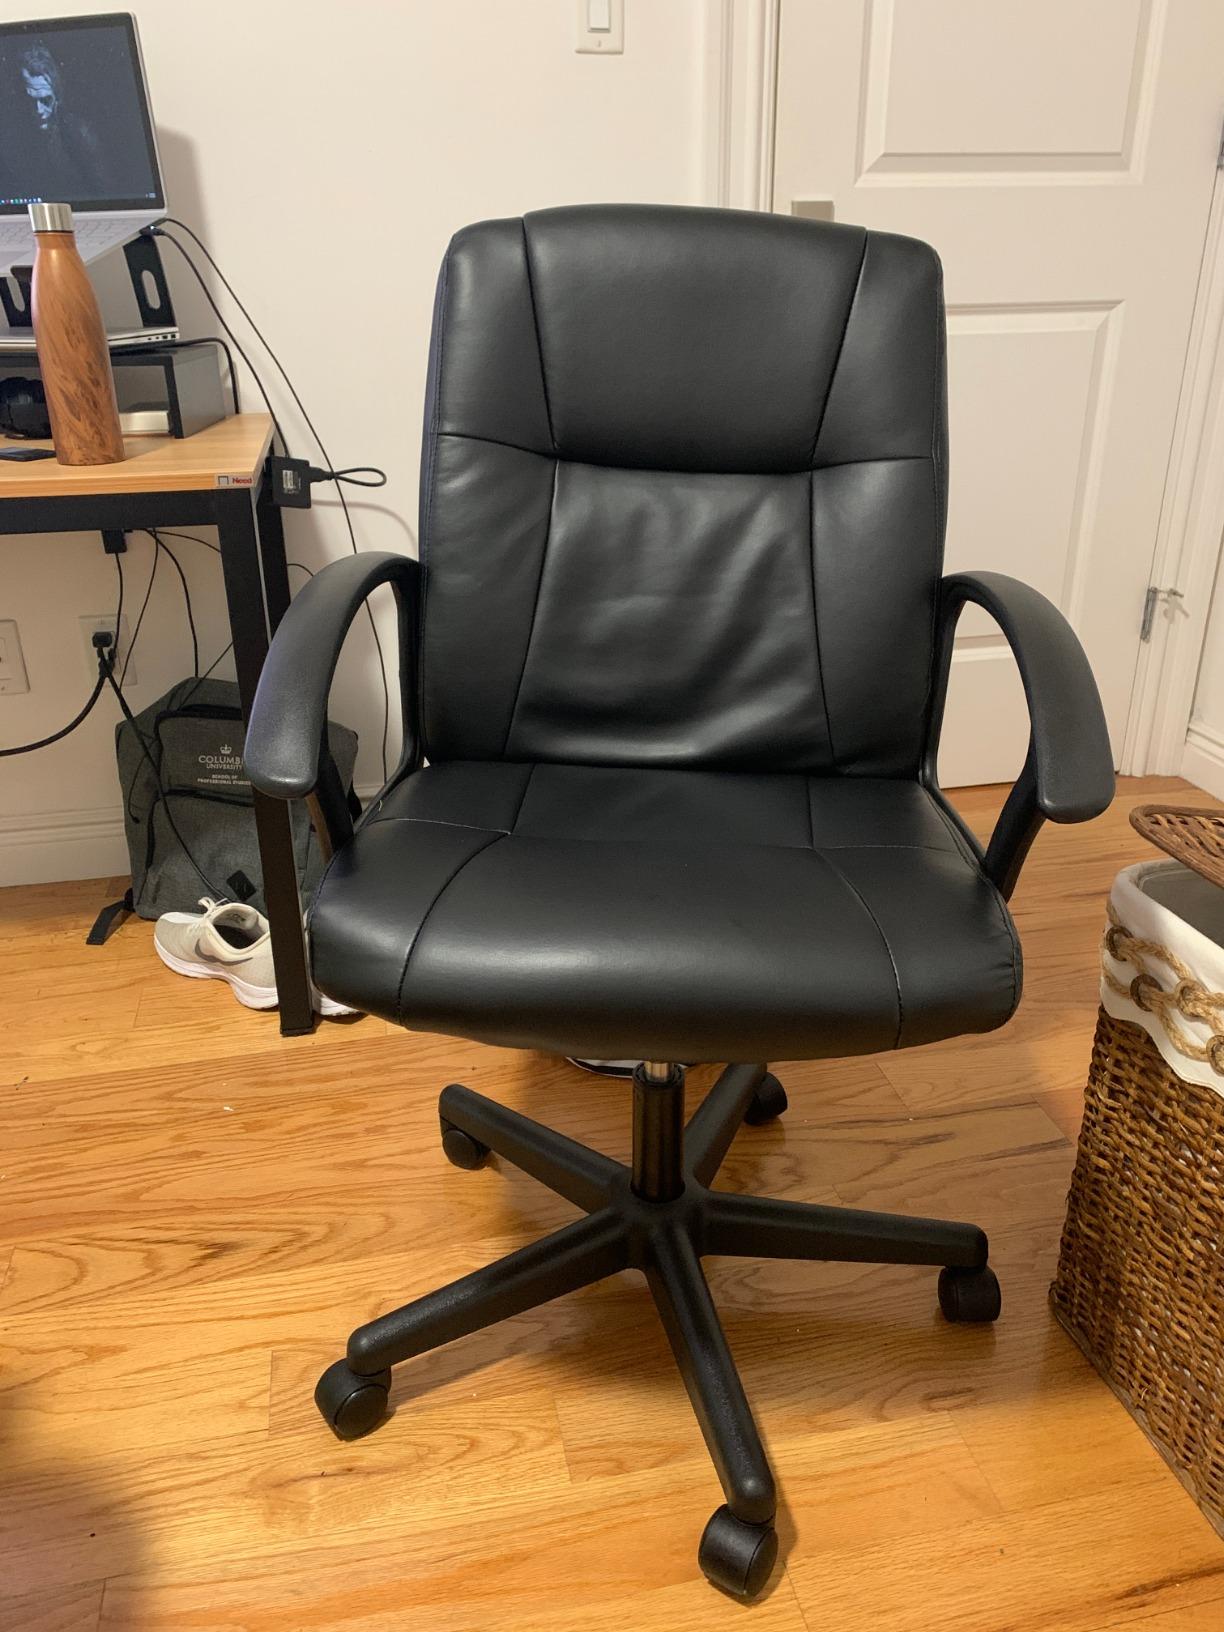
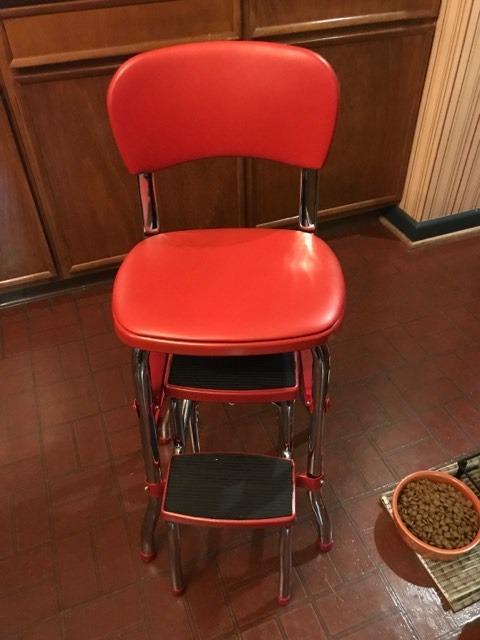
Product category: items_chair
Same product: no